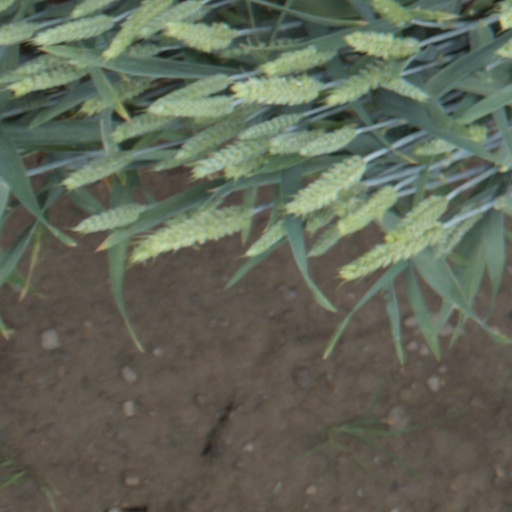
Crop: wheat